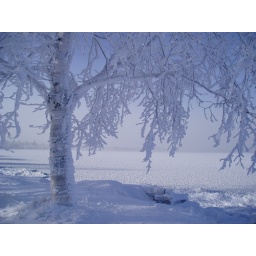
A fresh snow on a bare tree by Lake Simcoe in Ontario Canada.Ice fishing capital North America.